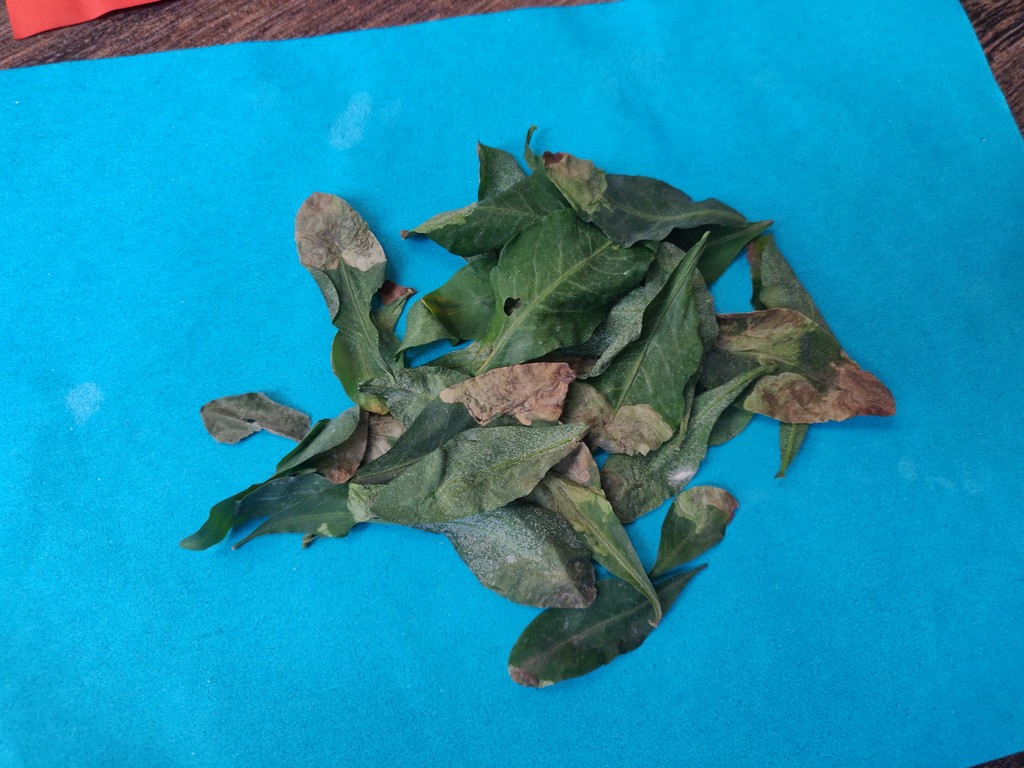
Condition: Unhealthy
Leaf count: multiple
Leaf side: unknown